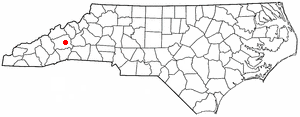
Swannanoa est une census-designated place américaine située dans le comté de Buncombe dans l'État de Caroline du Nord. En 2010, sa population était de 4 576 habitants.